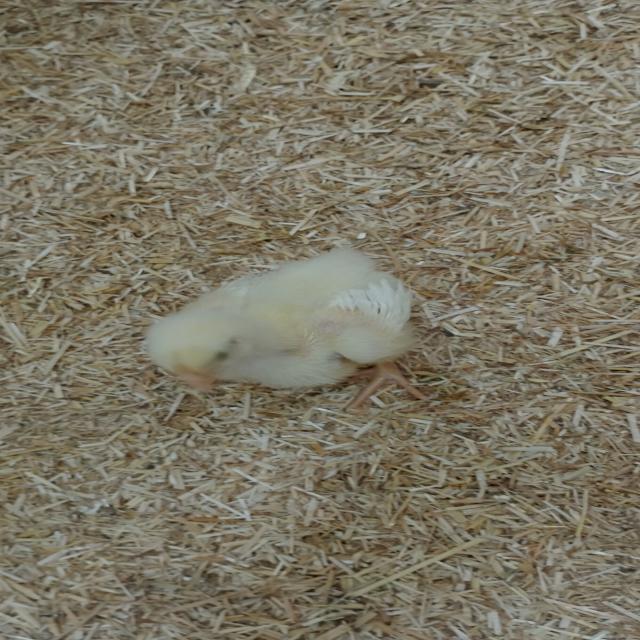
Weight: 206 g